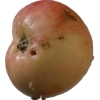
Label: Apple 10